Aimee Carrero

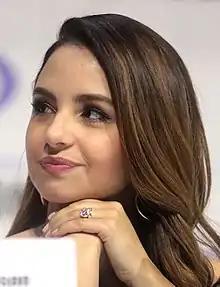
Carrero in 2019

Aimee Carrero (born ) is a Dominican-American actress. She is known for her leading roles in the sitcom "Young & Hungry" (2014–2018), and the thriller series "The Consultant" (2023) with recurring roles on shows such as the ABC family drama "Lincoln Heights" (2009), and the FX spy series "The Americans" (2014), the Netflix miniseries "Maid" (2021), and the Apple TV+ drama series "Your Friends & Neighbors" (2025).